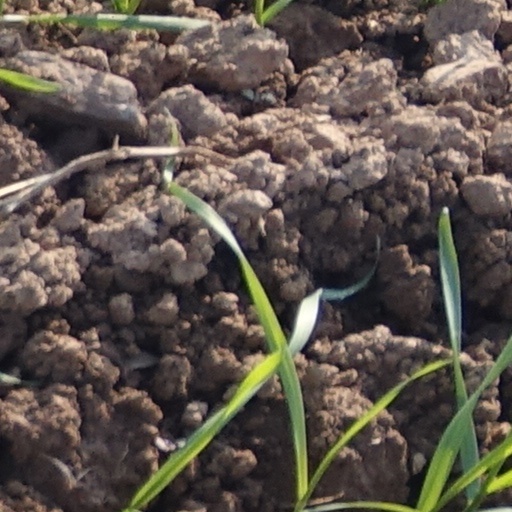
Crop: wheat